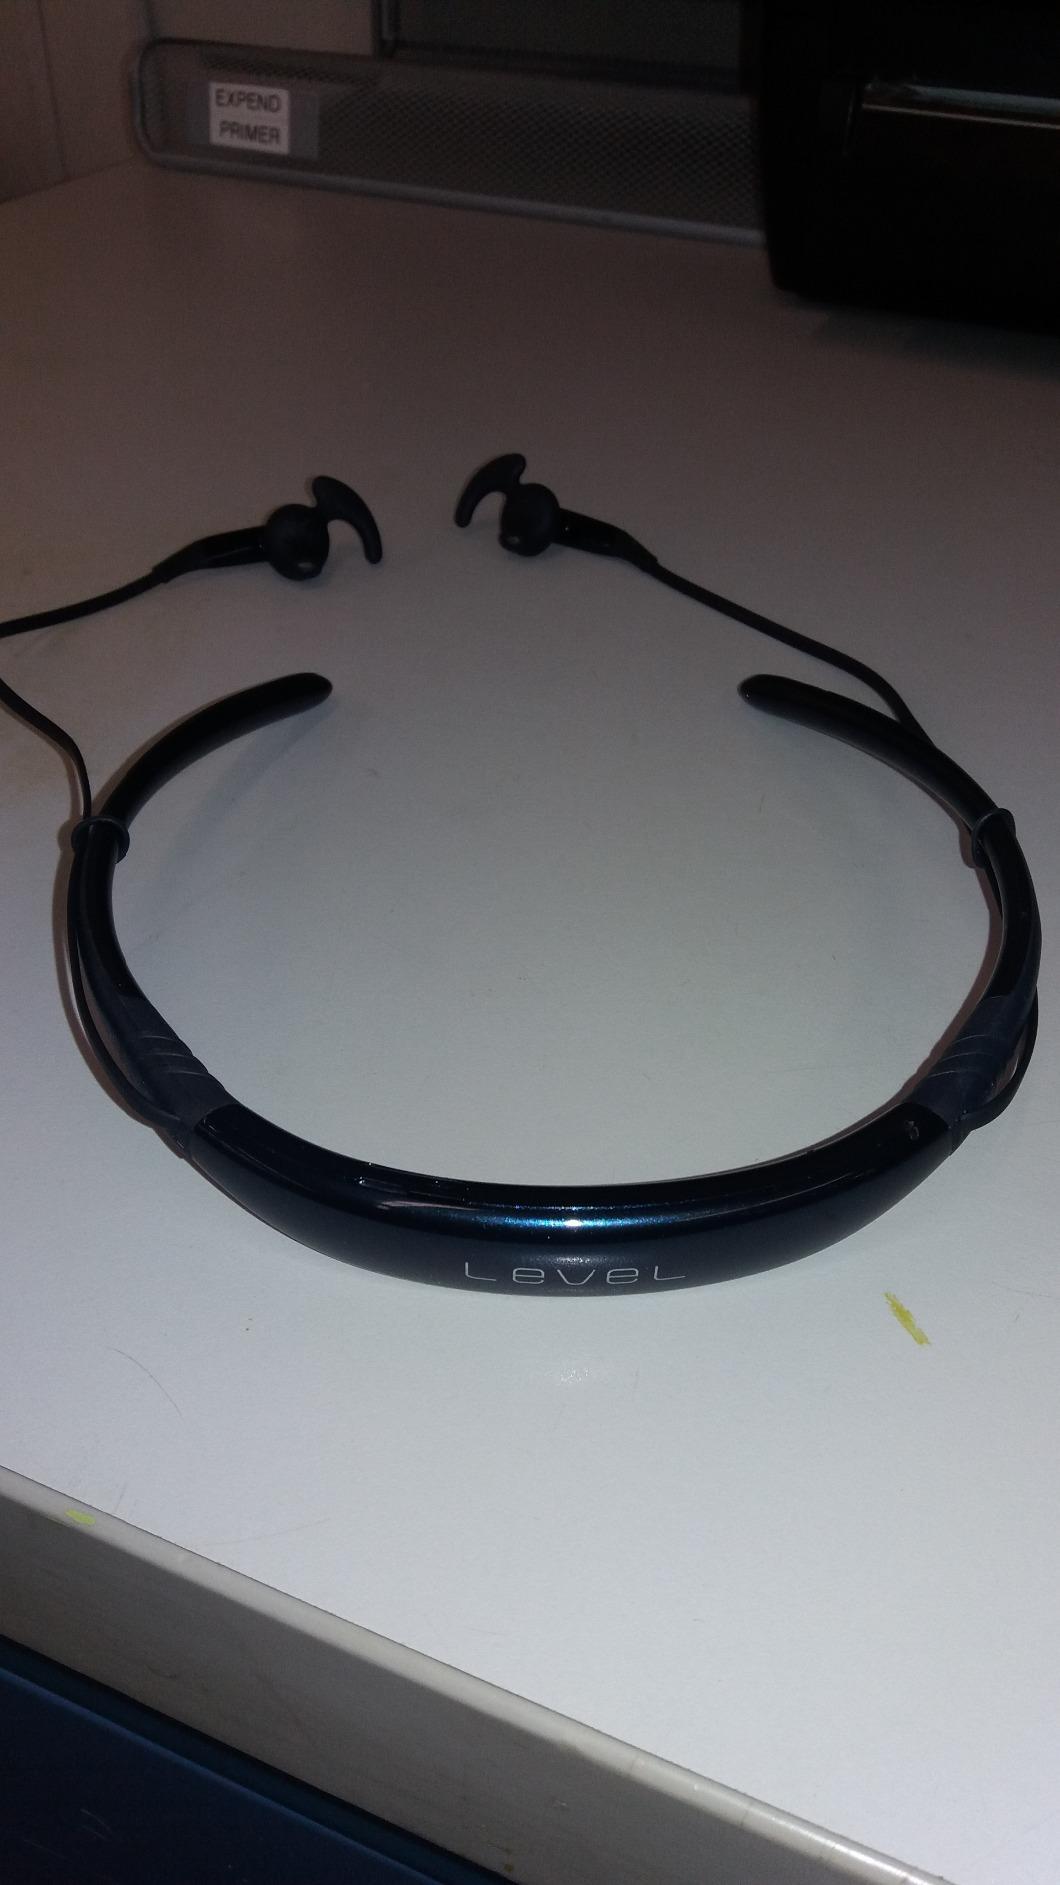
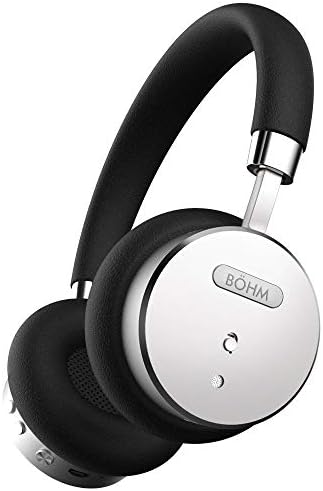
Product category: headphones
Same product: no